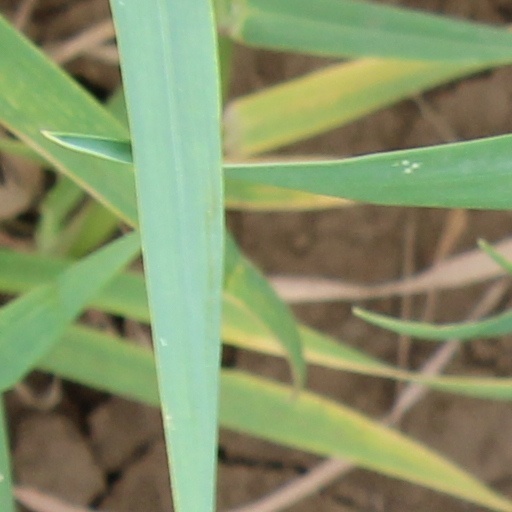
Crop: wheat